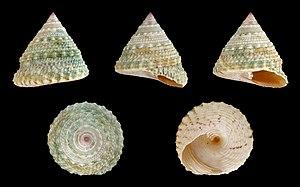
Les Trochoidea sont une super-famille de mollusques gastéropodes de l'ordre des Vetigastropoda.
Les Trochus, appelés troques ou trocas forment un genre de mollusques gastéropodes de la famille des Trochidae. Ils sont caractérisés par leur coquille conique.